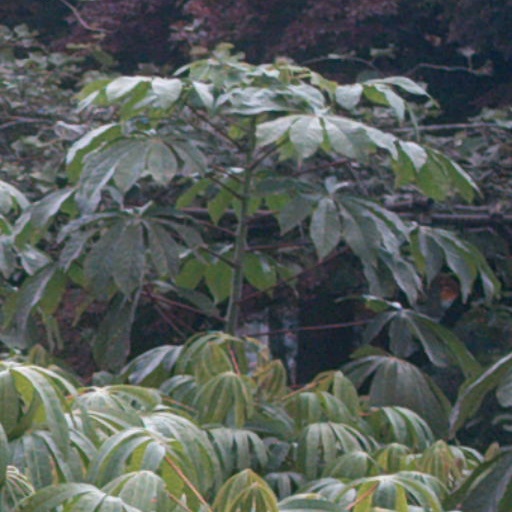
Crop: cassava